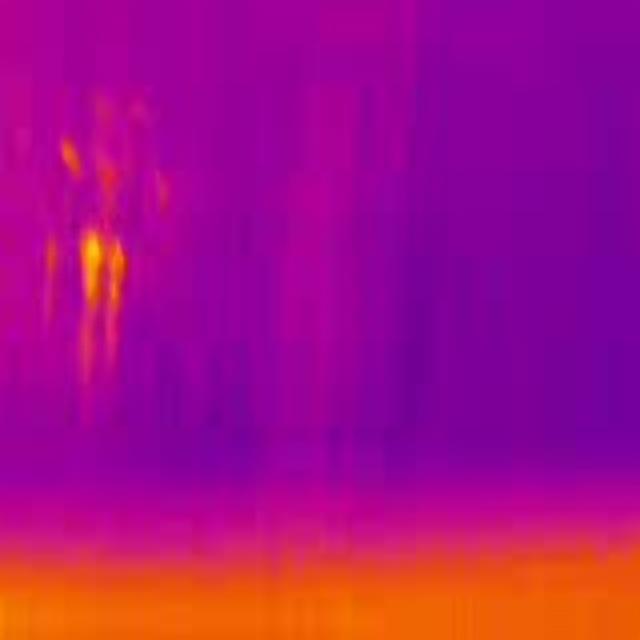
Detected objects:
label: person
label: person